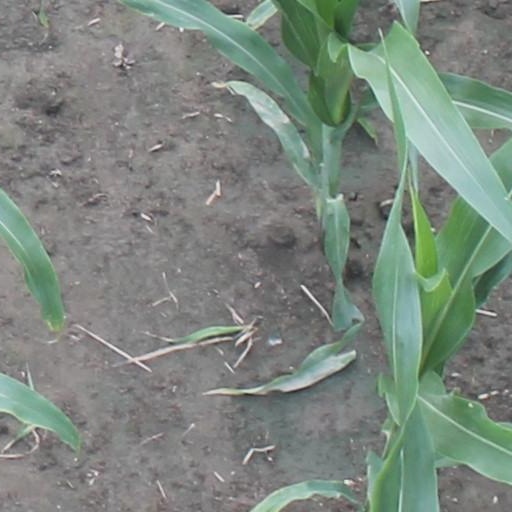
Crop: maize; corn